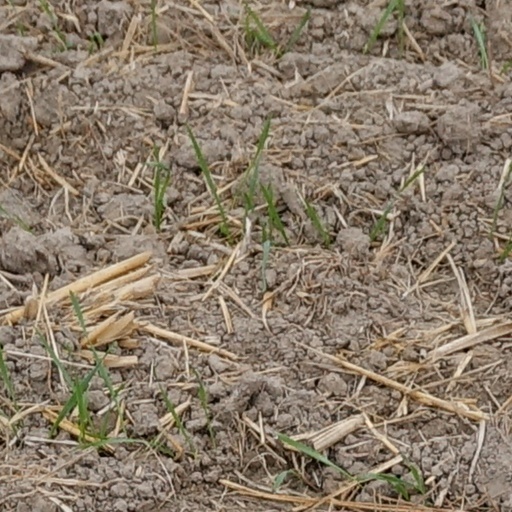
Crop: wheat